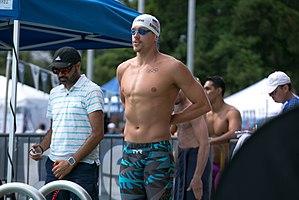
Thomas Shields, né le 11 juillet 1991 à Panama City, est un nageur américain spécialiste de papillon.